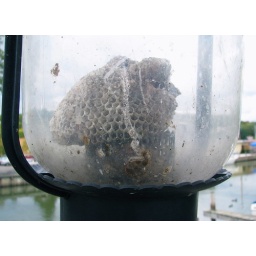
paper wasp nest in a lamp